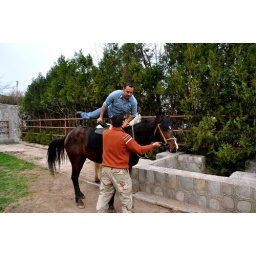
Now swing the right leg over the horse (Buddy). This looks a lot easier on TV when cowboys do it.